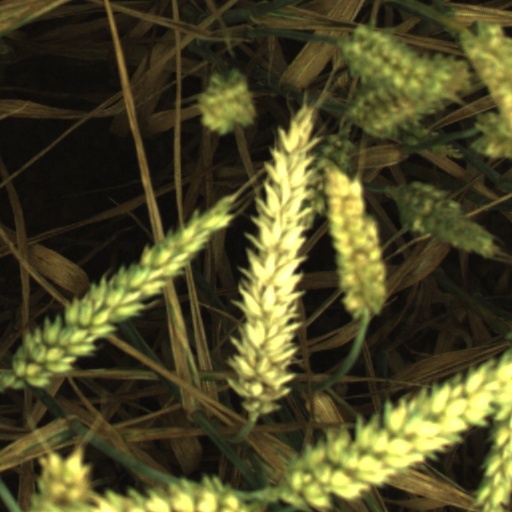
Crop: wheat